Donald Sinden

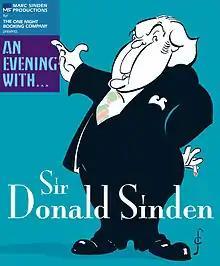
Production poster for "An Evening with... Sir Donald Sinden"

In 1949, he appeared in "The Heiress" at the Theatre Royal, Haymarket opposite Ralph Richardson and Peggy Ashcroft, directed by John Gielgud. In his Sky Arts documentary series "Great West End Theatres", Sinden said that the play ran for 644 performances (19 months) and he was the only member of the cast not to have missed a performance: "As the play is the longest run in the [Haymarket] theatre's history, I therefore gave more consecutive performances in this theatre than any other actor since it was built in 1820." The management gave him an engraved silver ashtray as a present in recognition of the fact, which he showed in the episode.